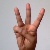
The image shows a hand gesture representing the letter 'W' in Indian Sign Language.